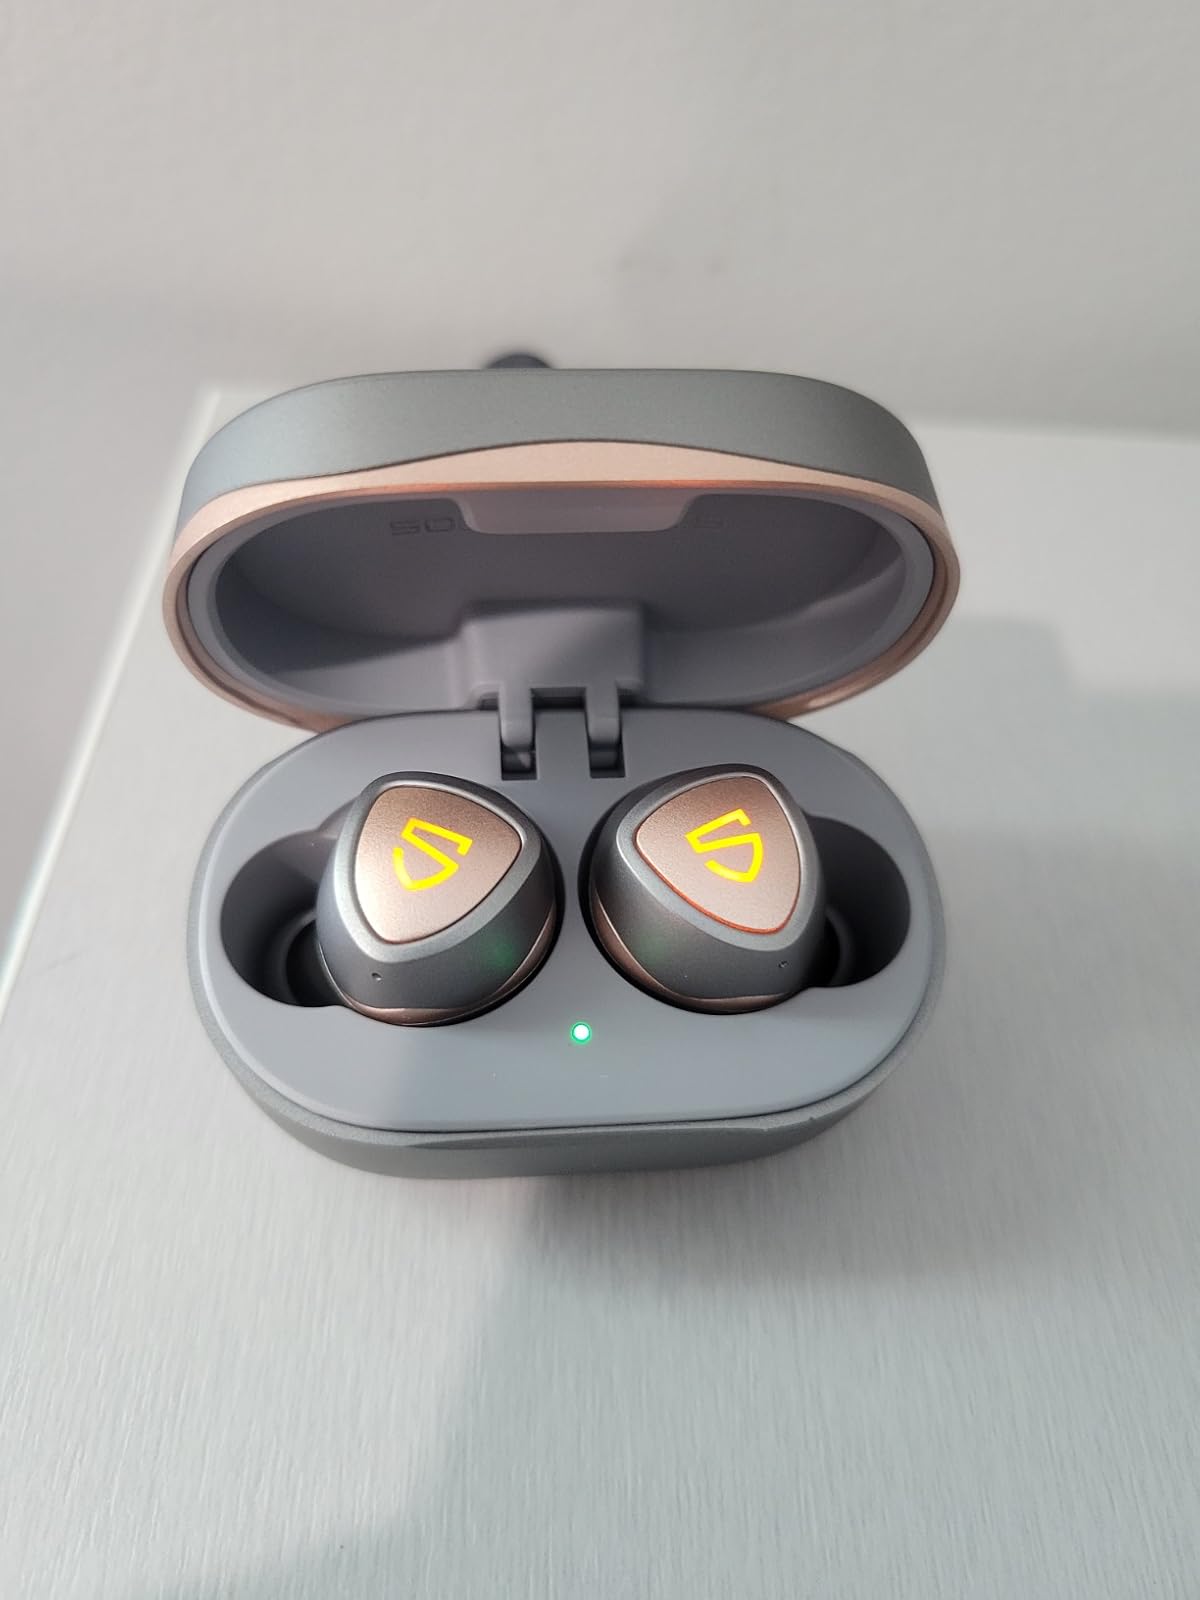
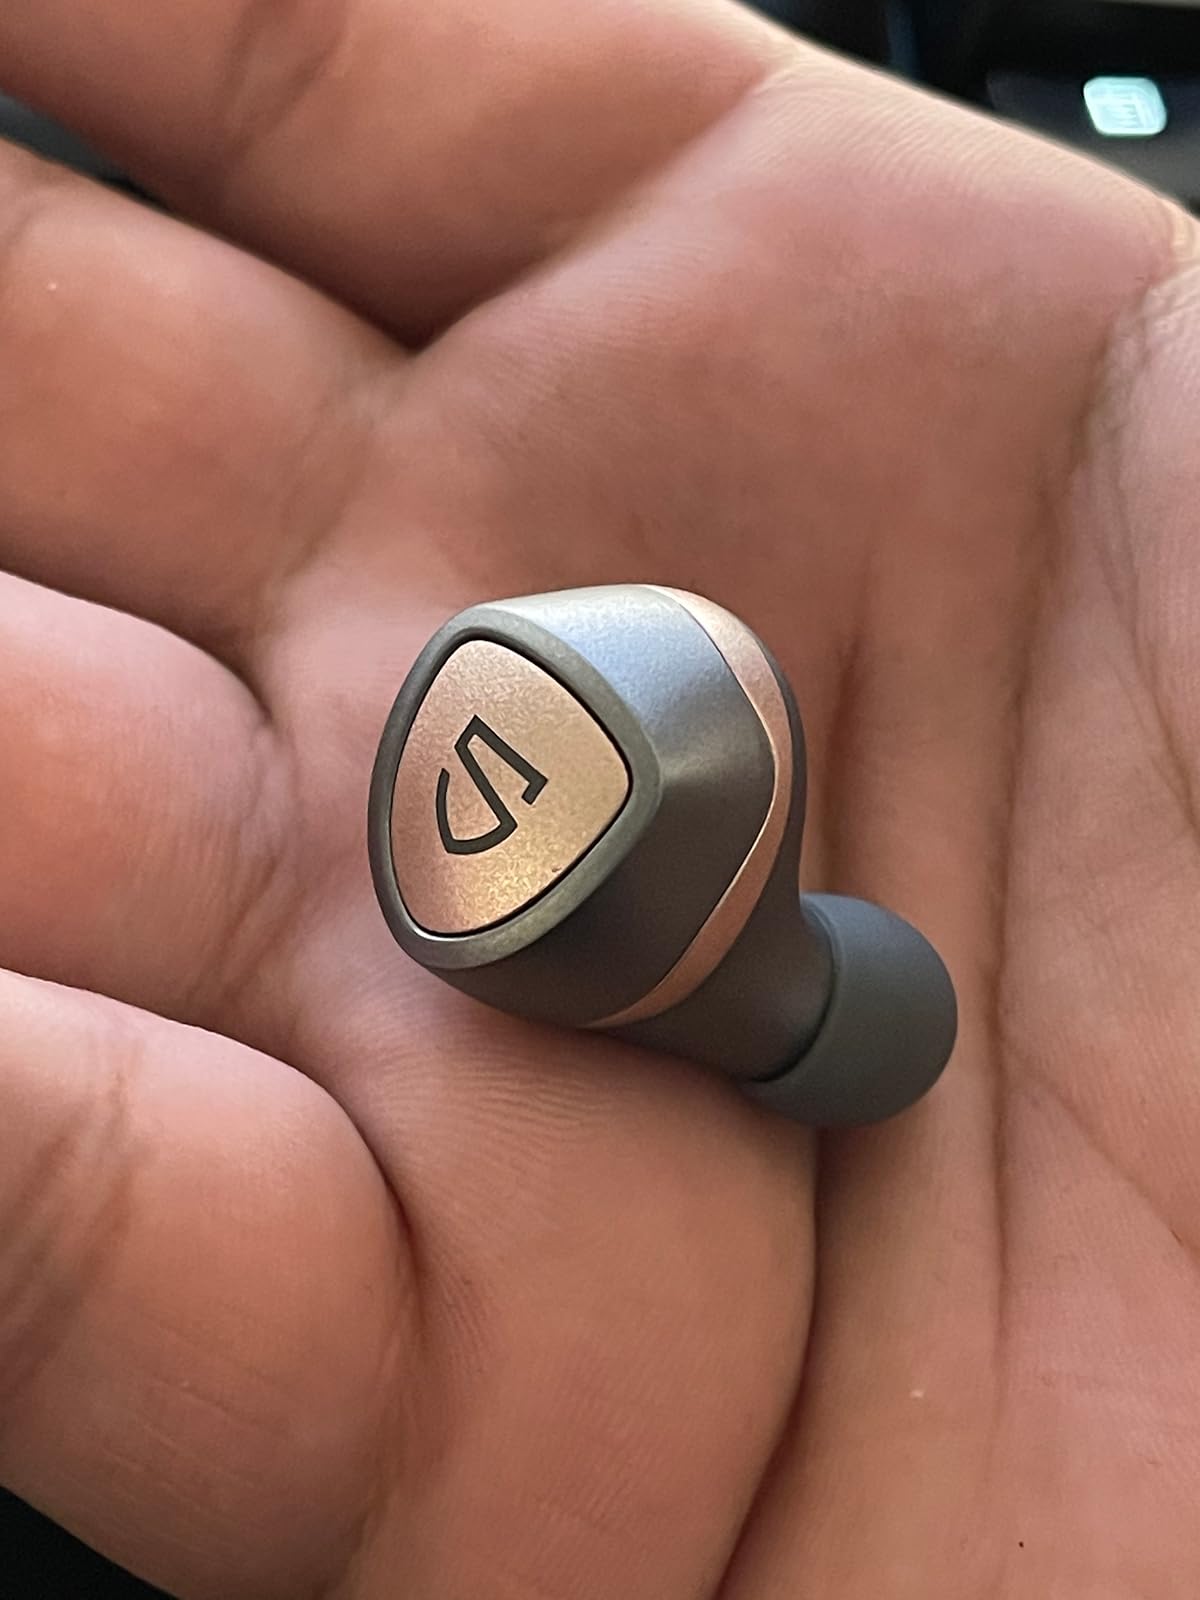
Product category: earbuds
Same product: yes